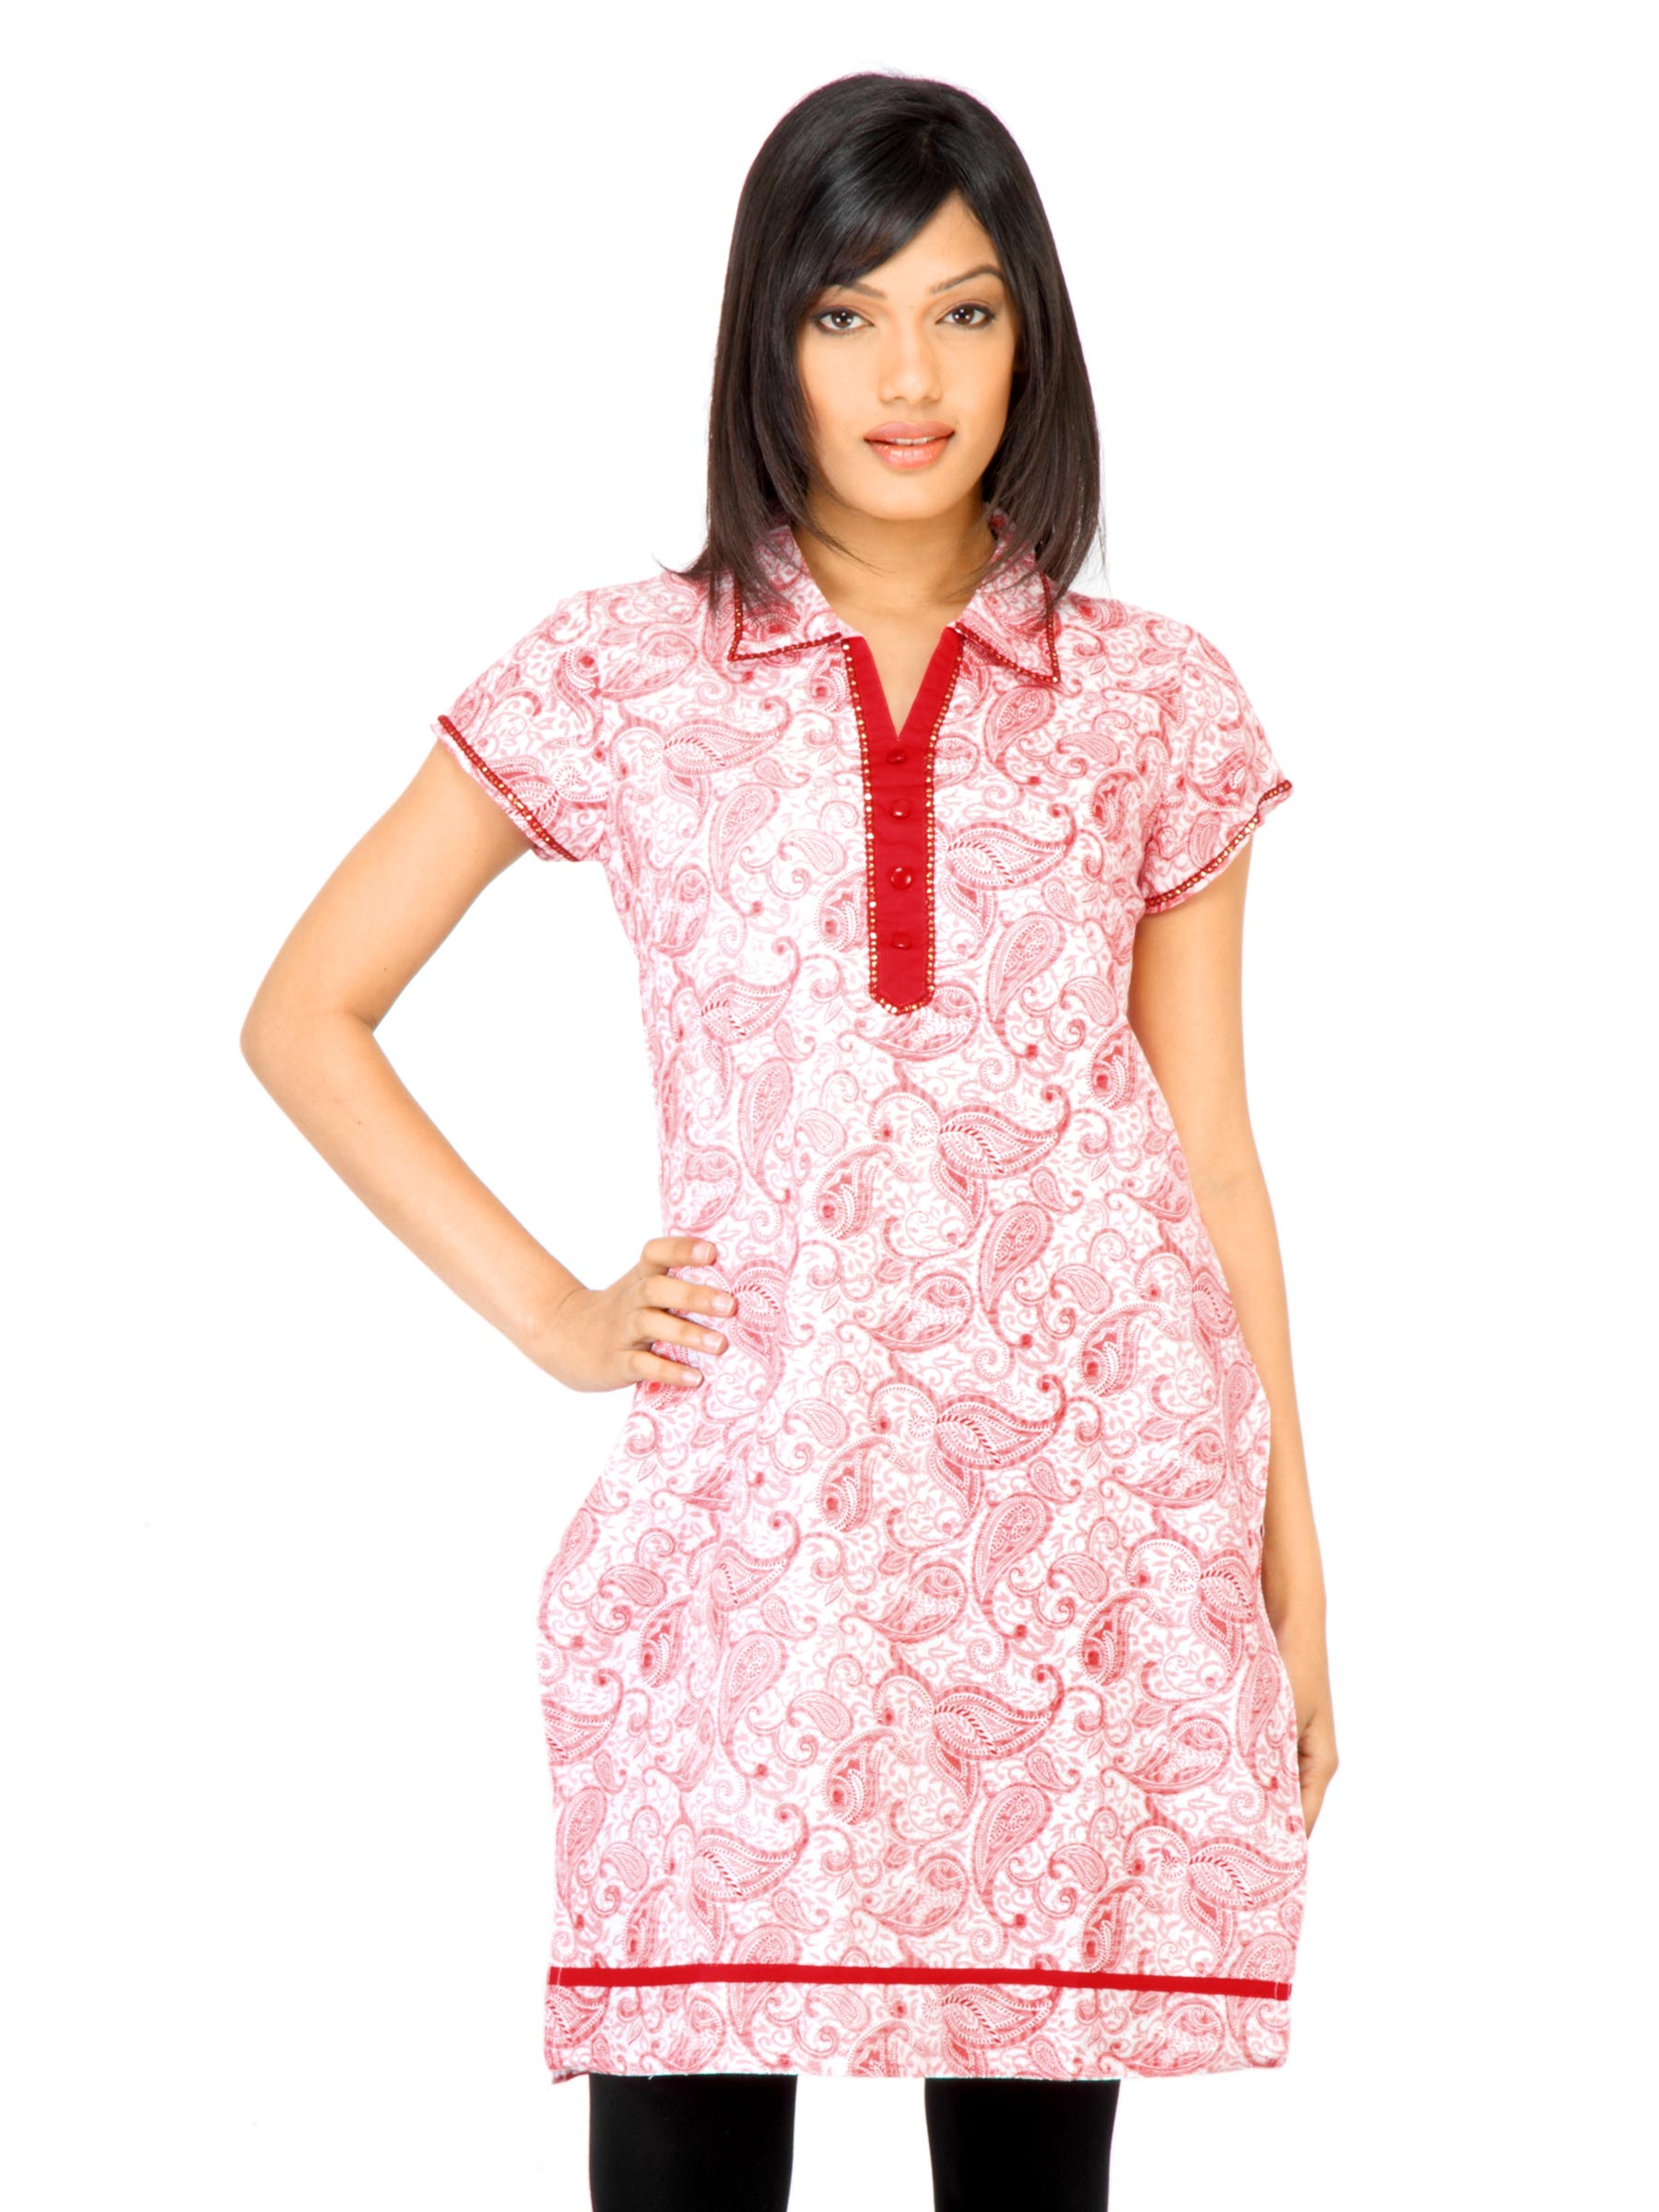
Vishudh Women Printed  White and Red Kurta
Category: Apparel / Topwear / Kurtas
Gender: Women
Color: Red
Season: Fall 2011
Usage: Ethnic